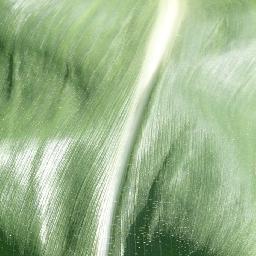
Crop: corn
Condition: (maize)_healthy